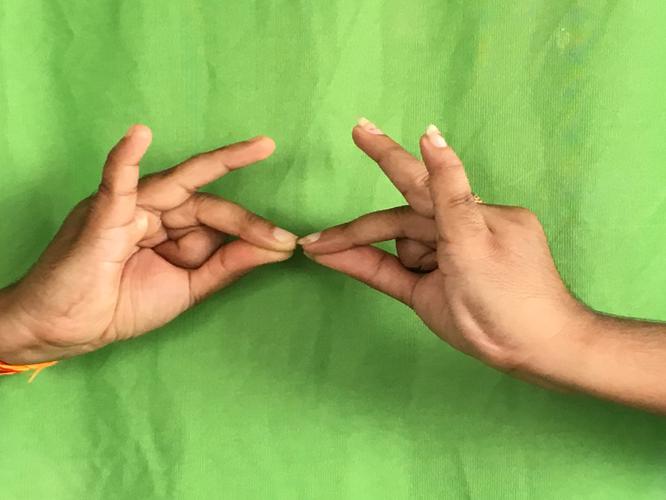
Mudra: Sakata
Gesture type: double_hand